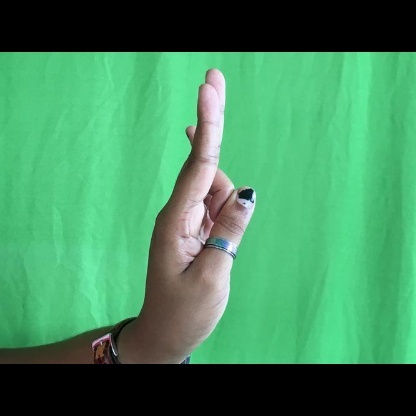
Mudra: Mayura